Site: brandenburg
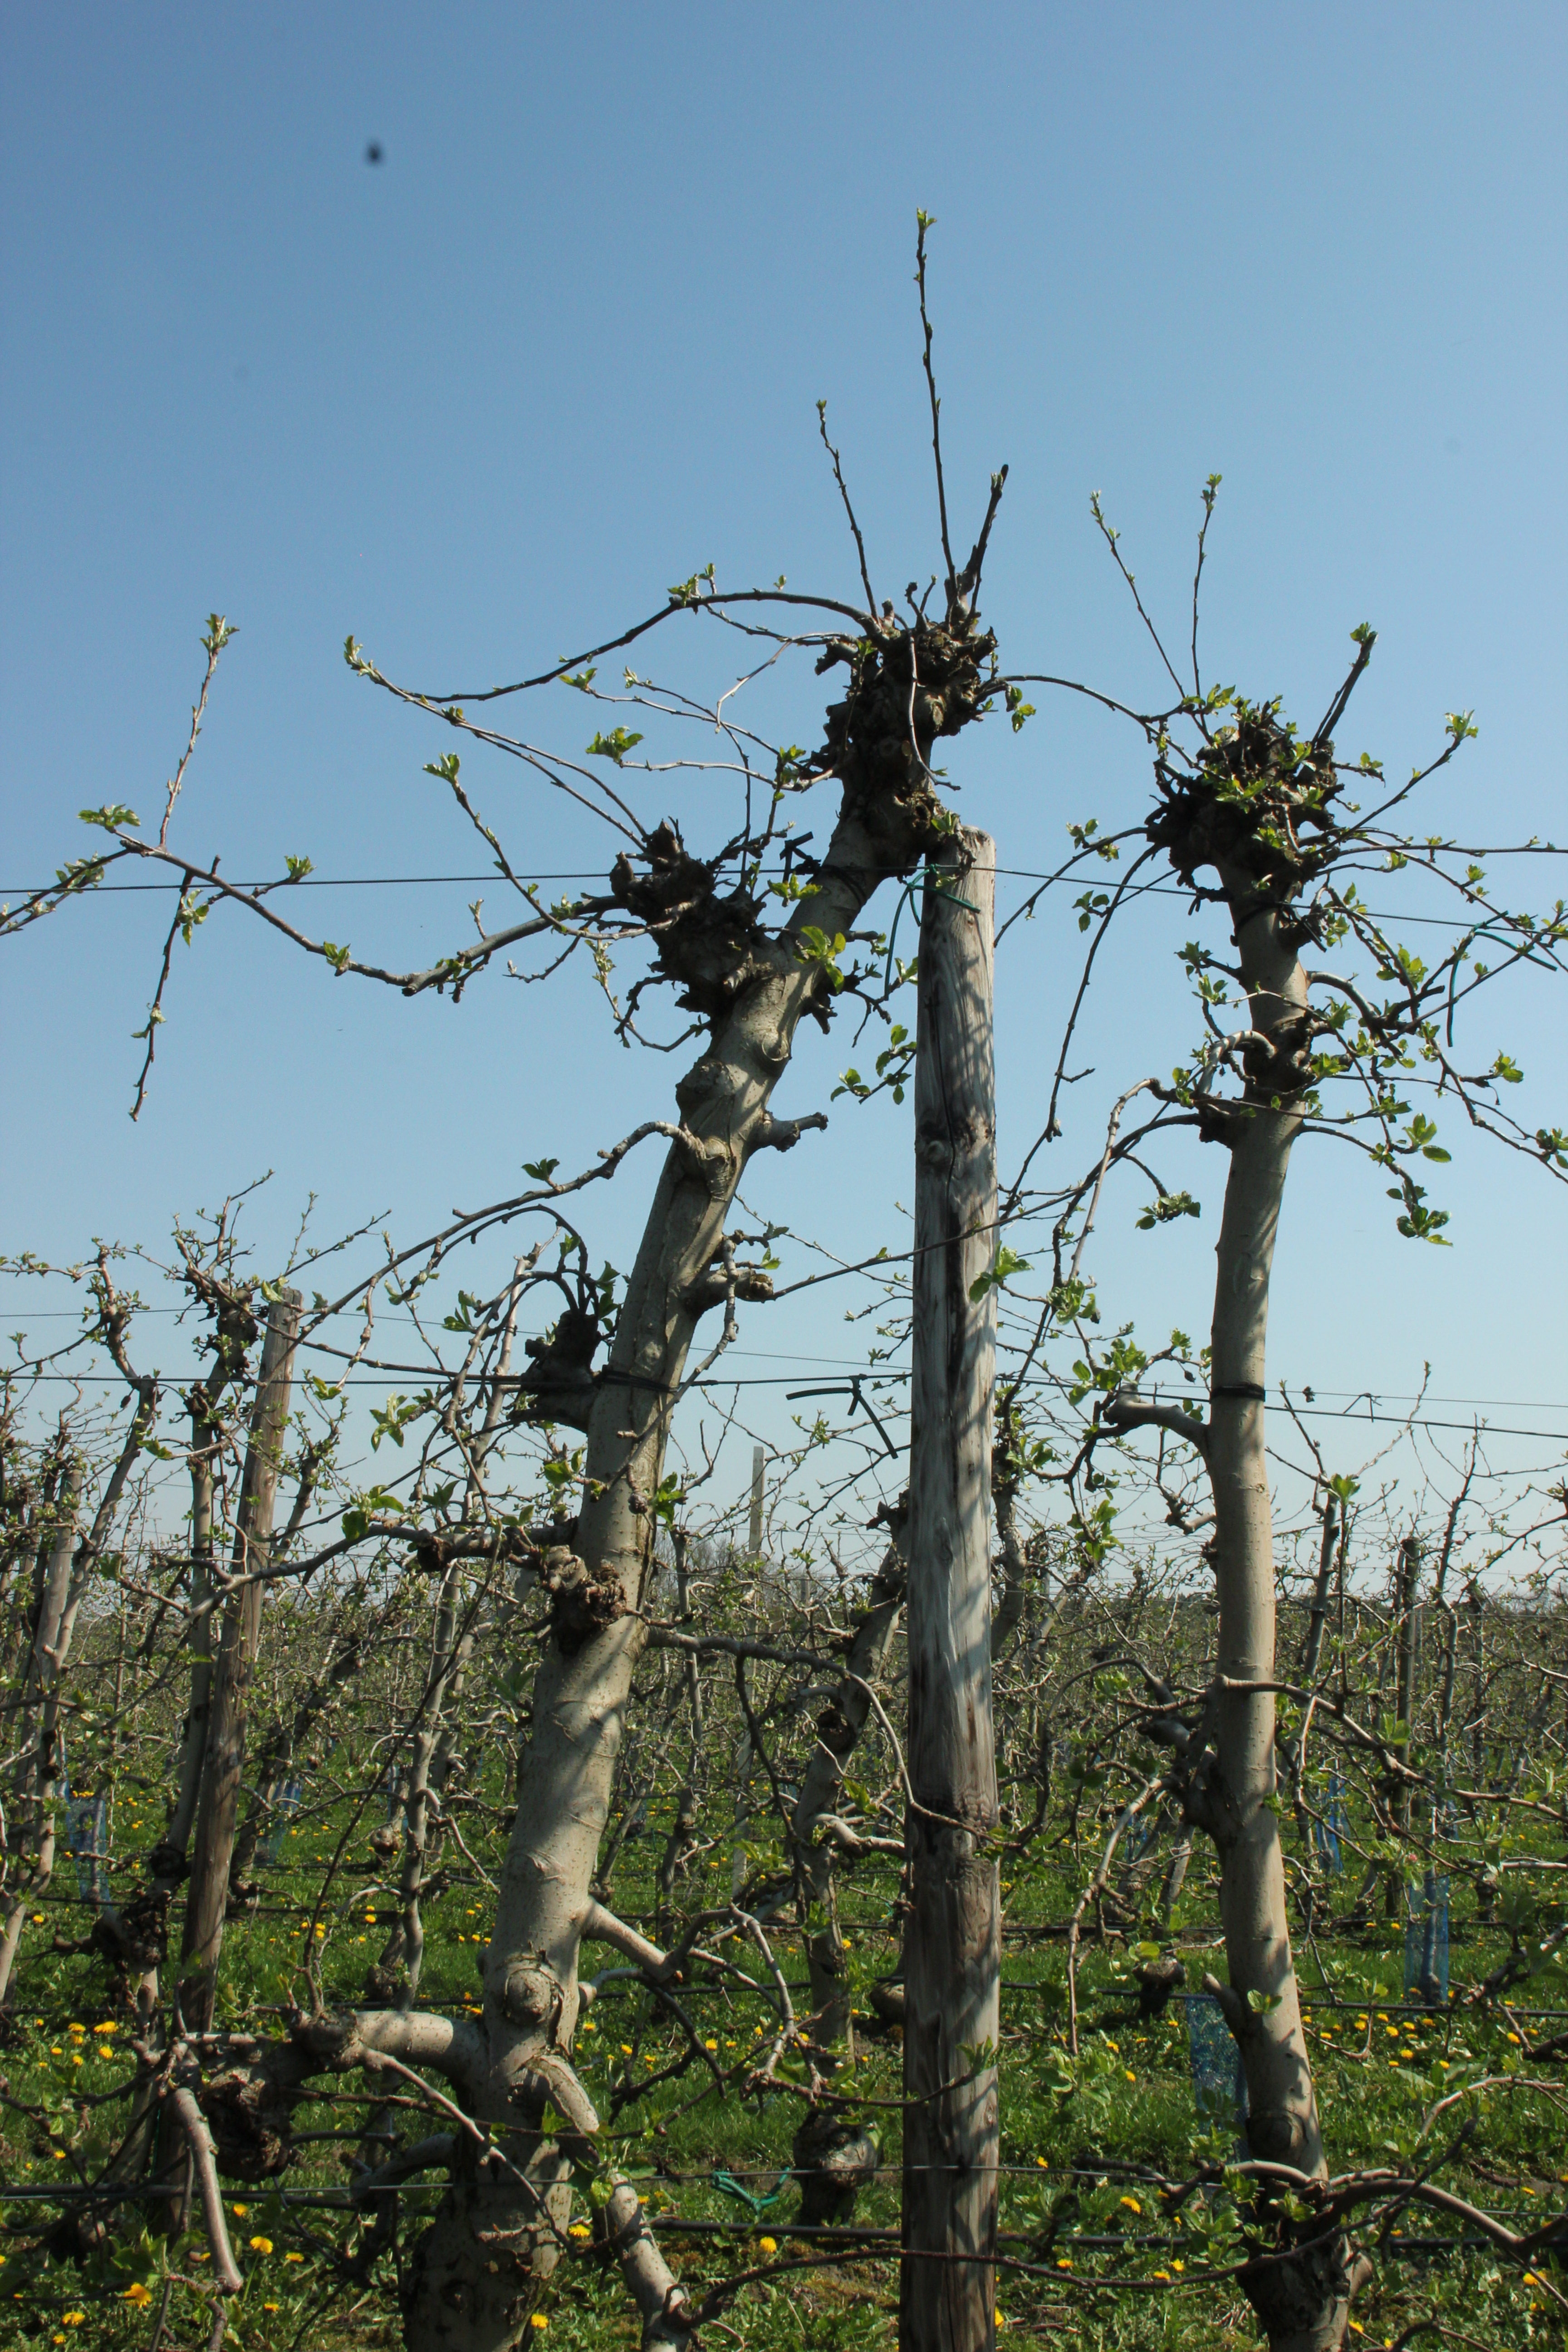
Growth stage (BBCH 56): Inflorescence emergence